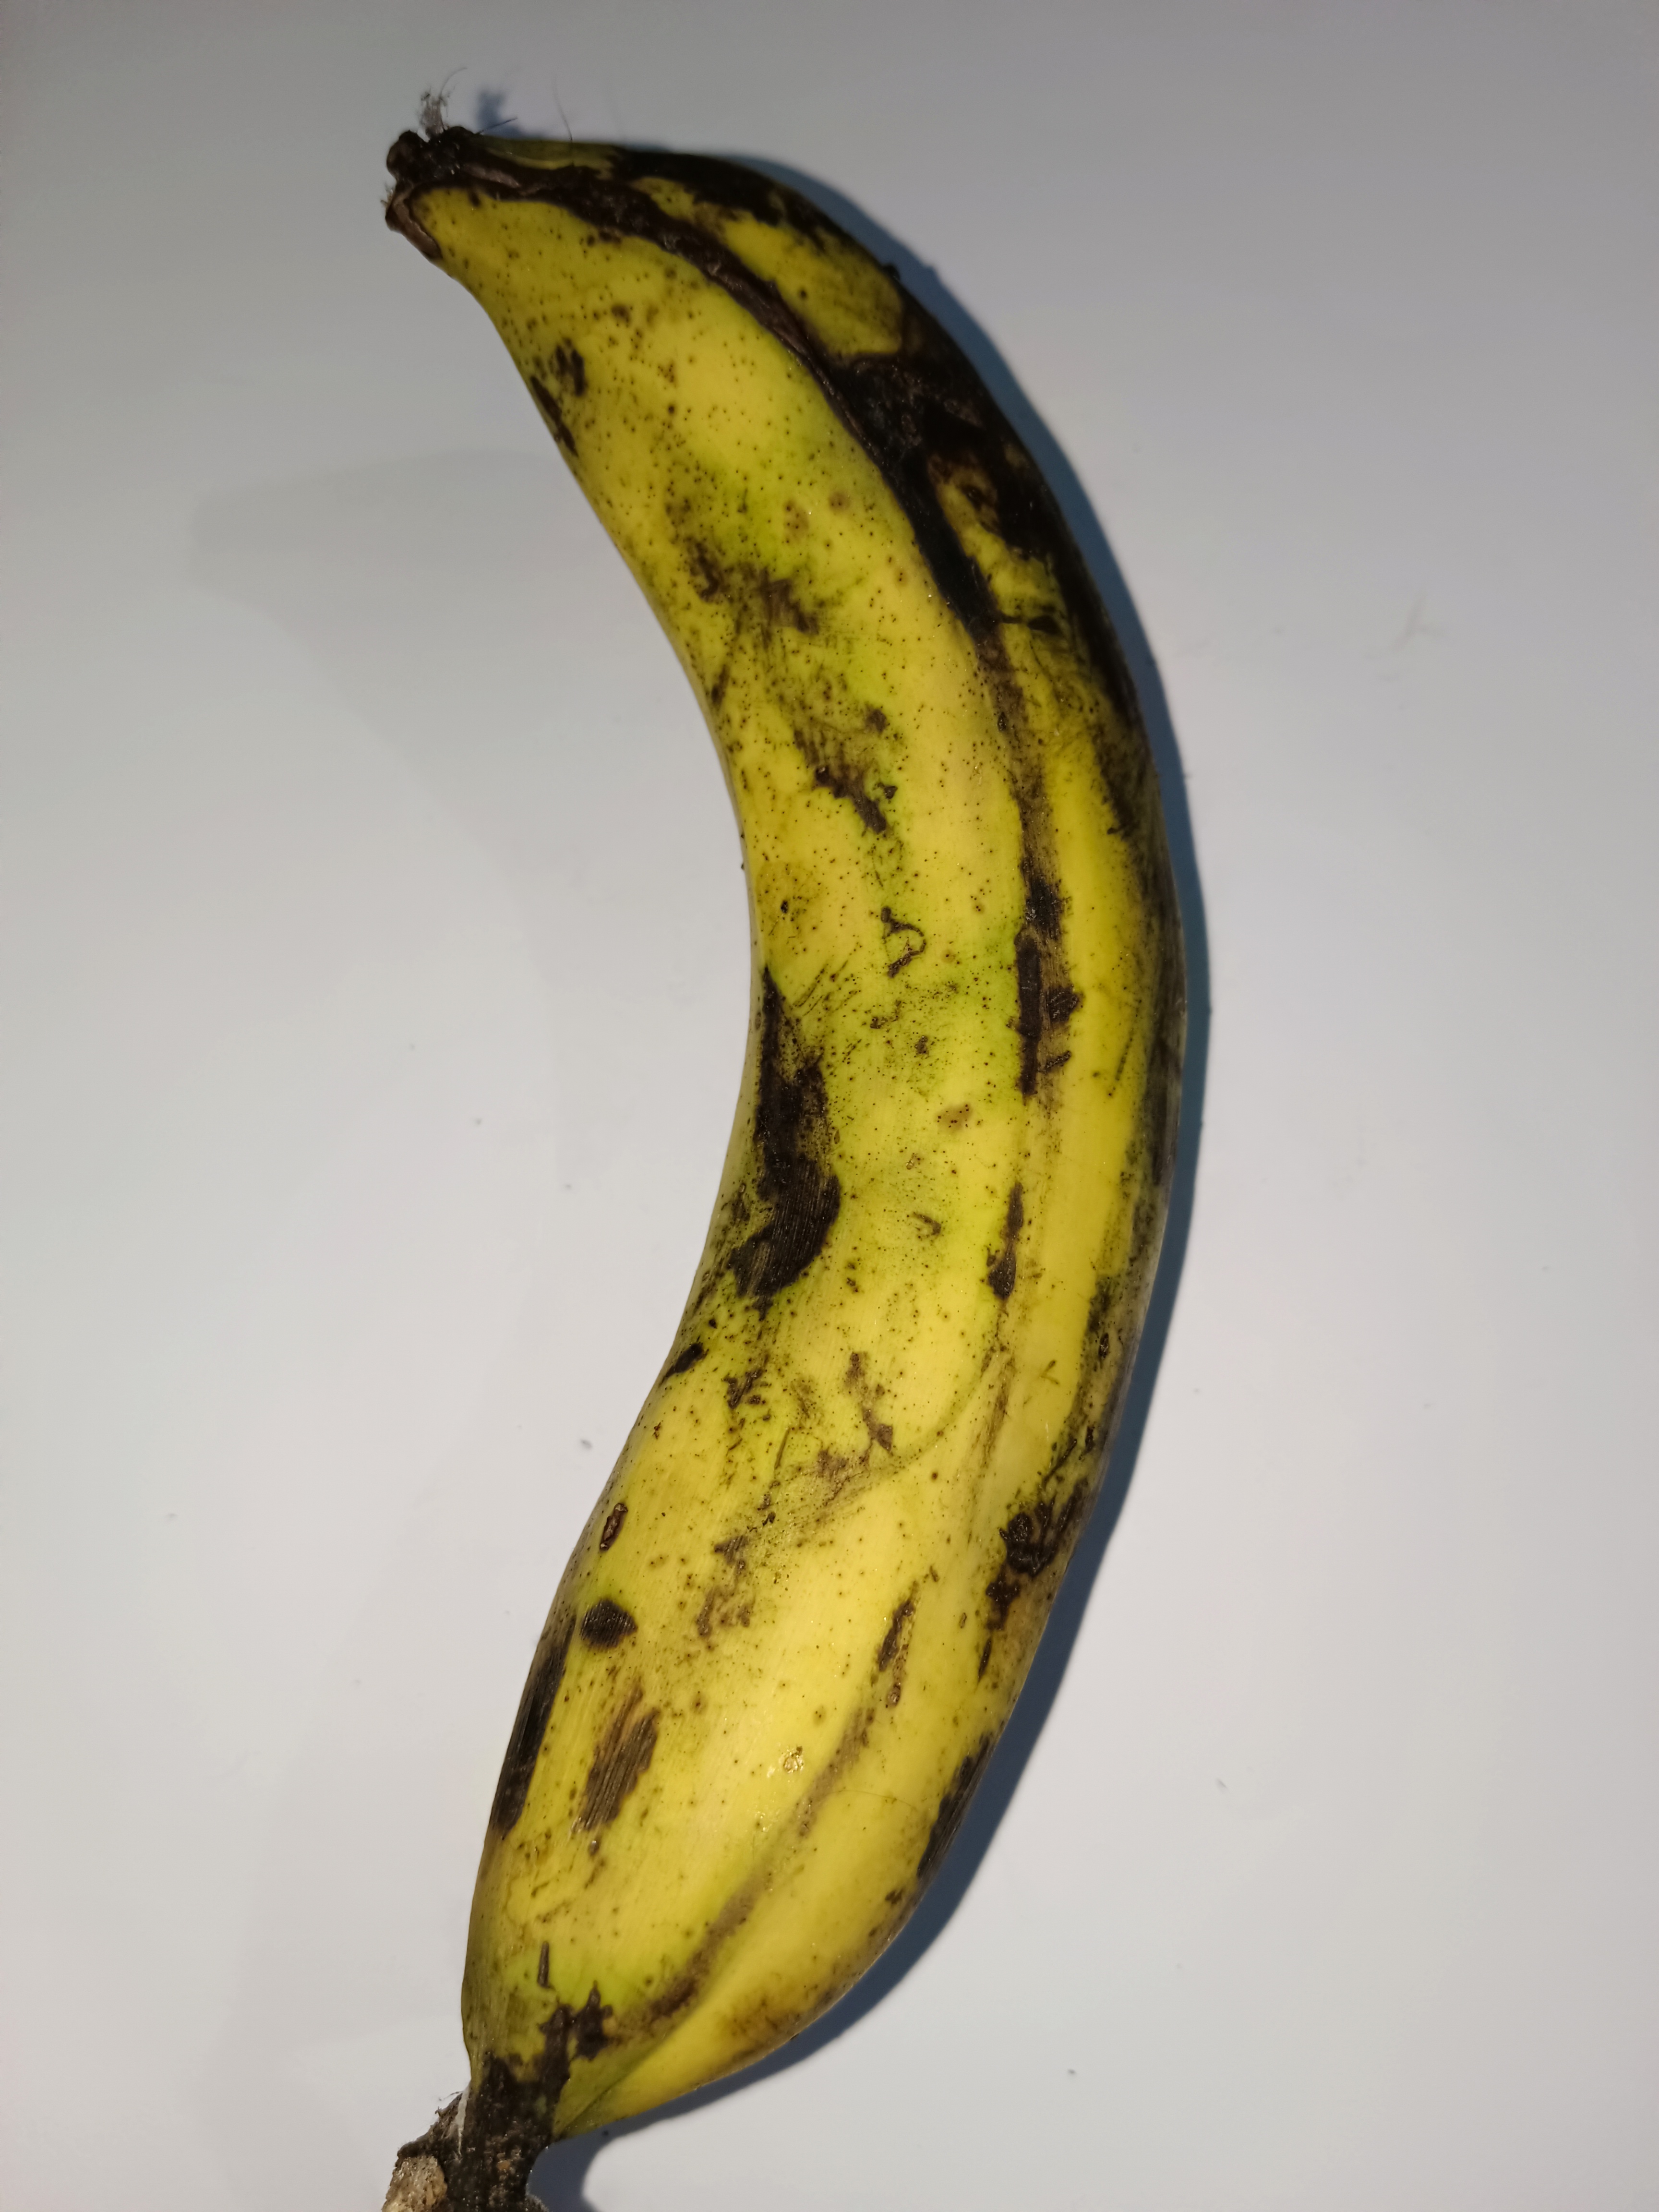
Banana variety: Shagor